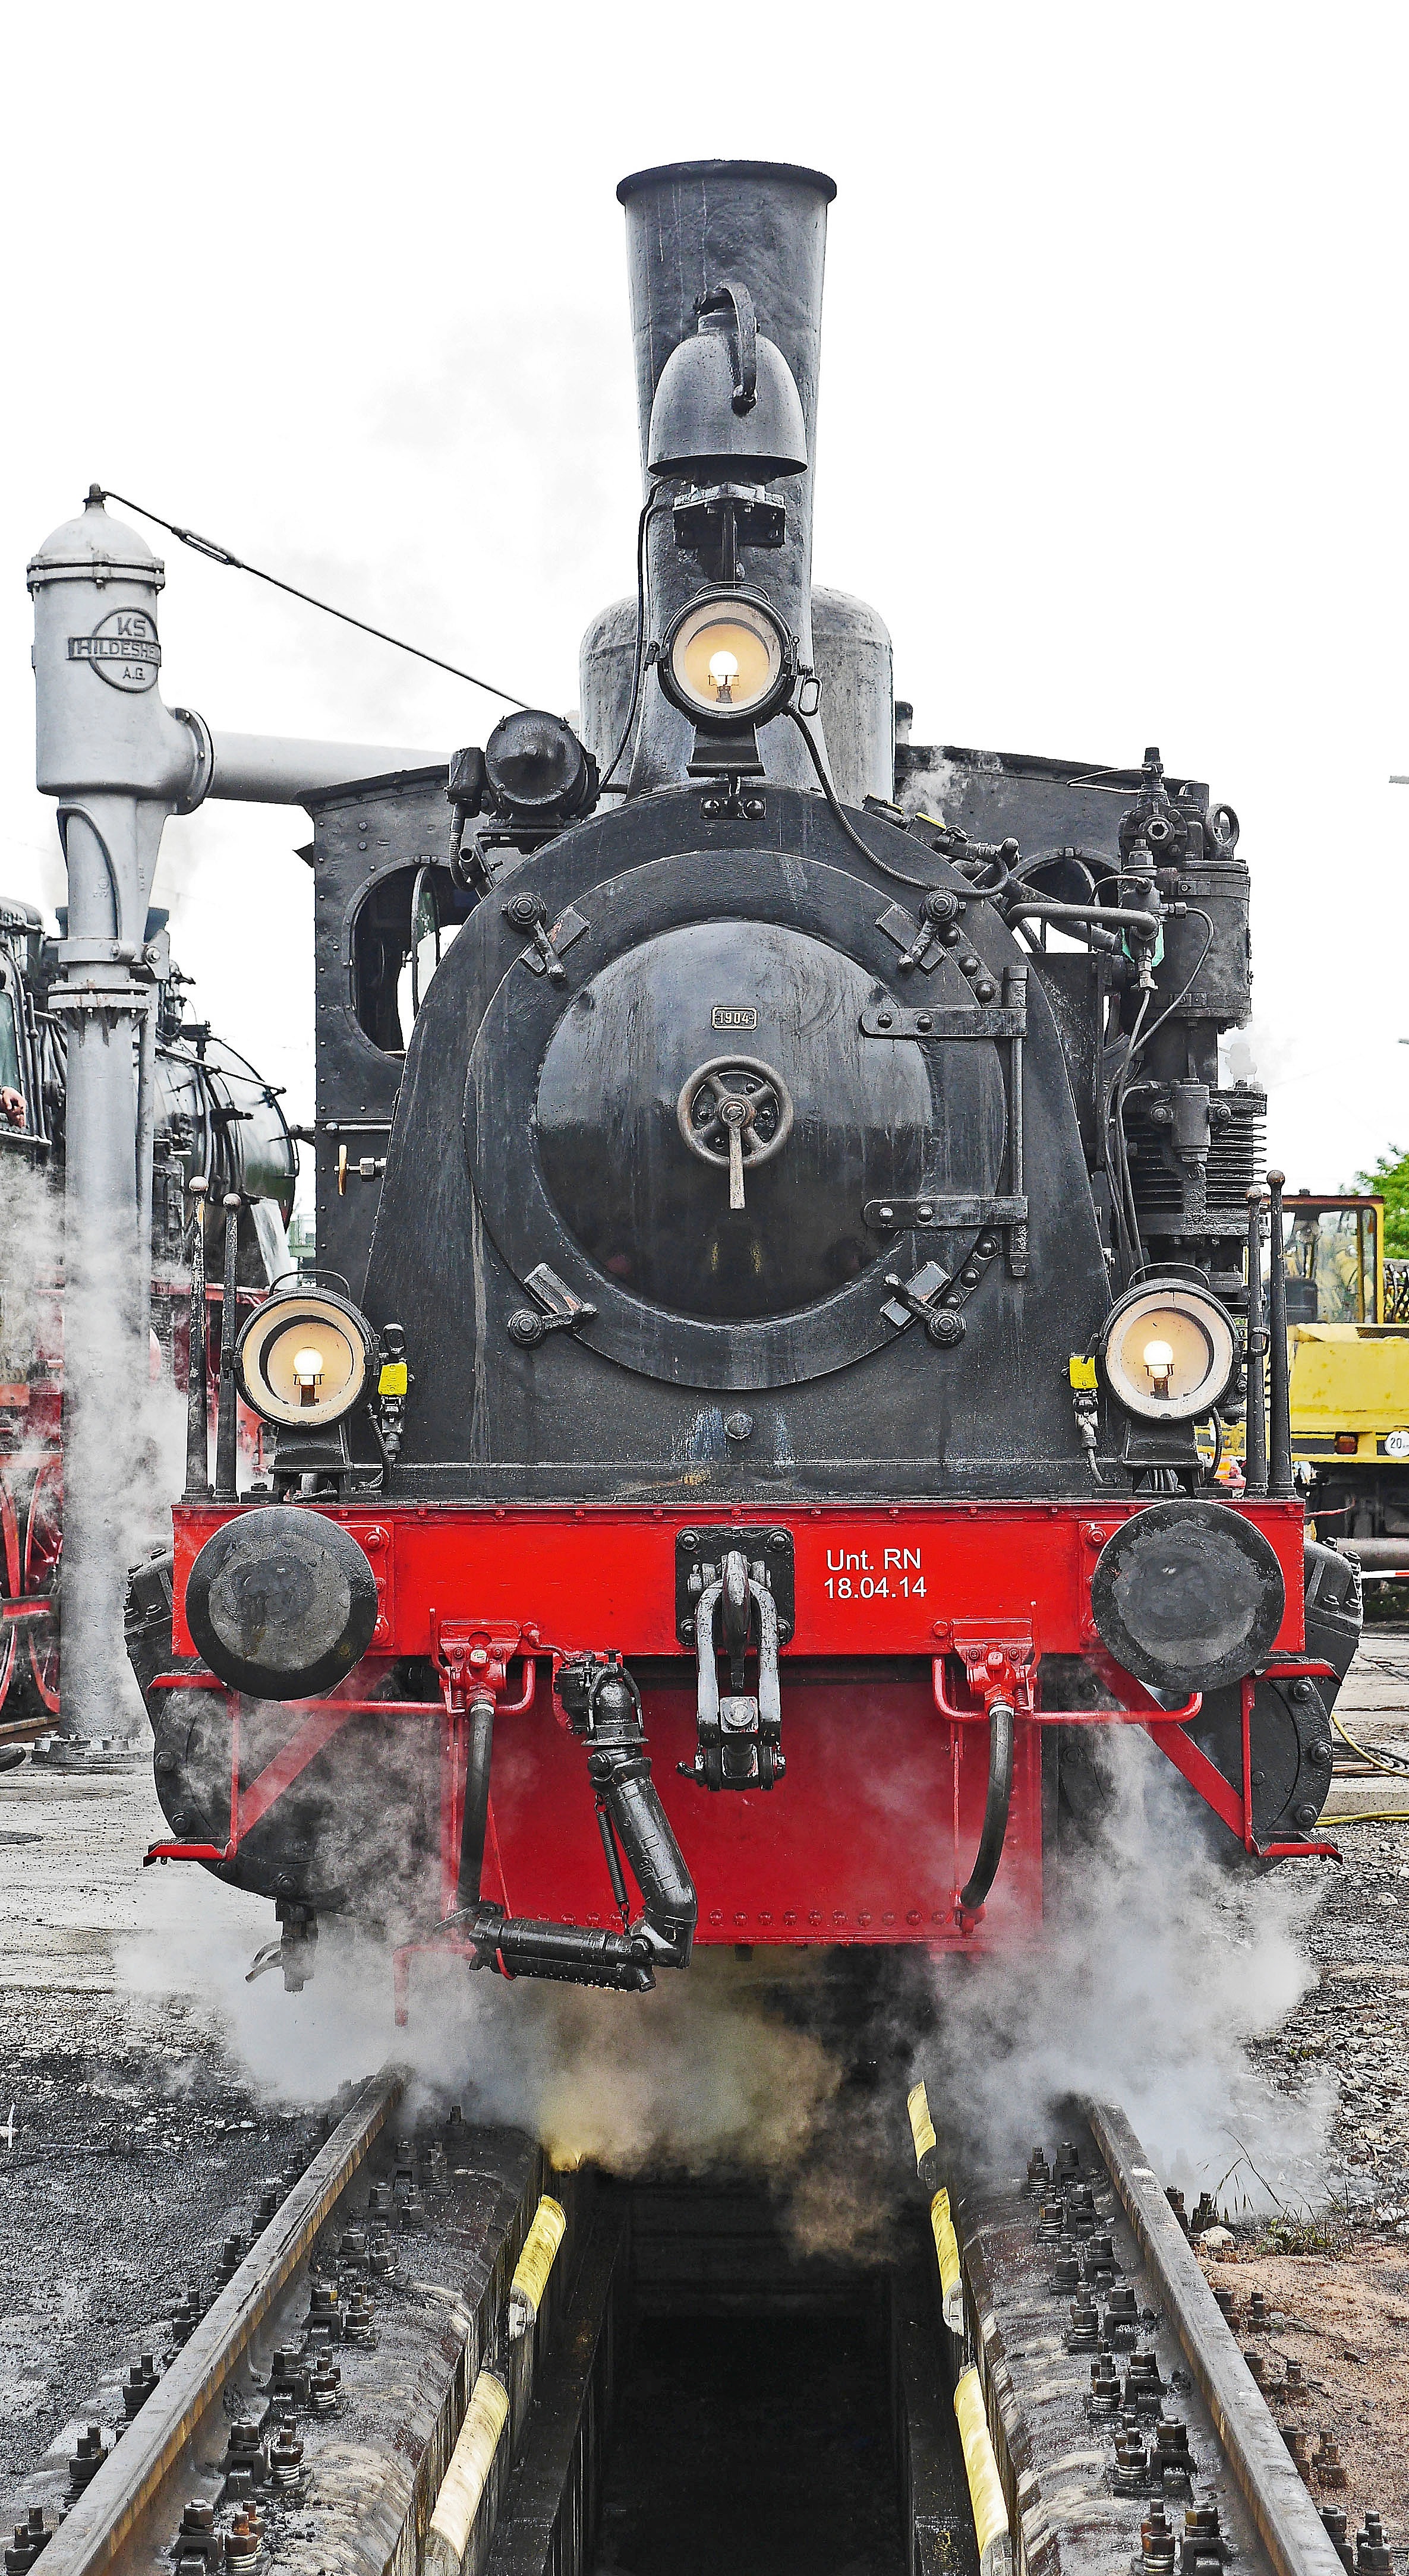
track, railway, train, transport, vehicle, nostalgia, bw, locomotive, oldtimer, steam engine, tradition, historically, restore, rail transport, steam locomotive, t3, coaling, dgeg, bahnbetriebswerk, cylinder steam, land vehicle, prussian, investigation pit, water take, slagging off, water crane, museum railway, neustadt w, br 89, speyer bach, kuckusb hnel, automotive engine part